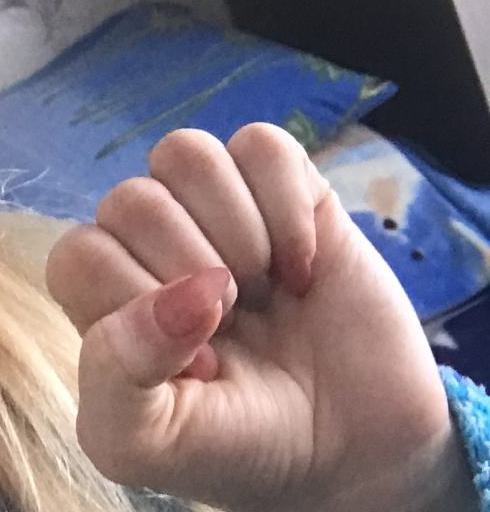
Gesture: fist